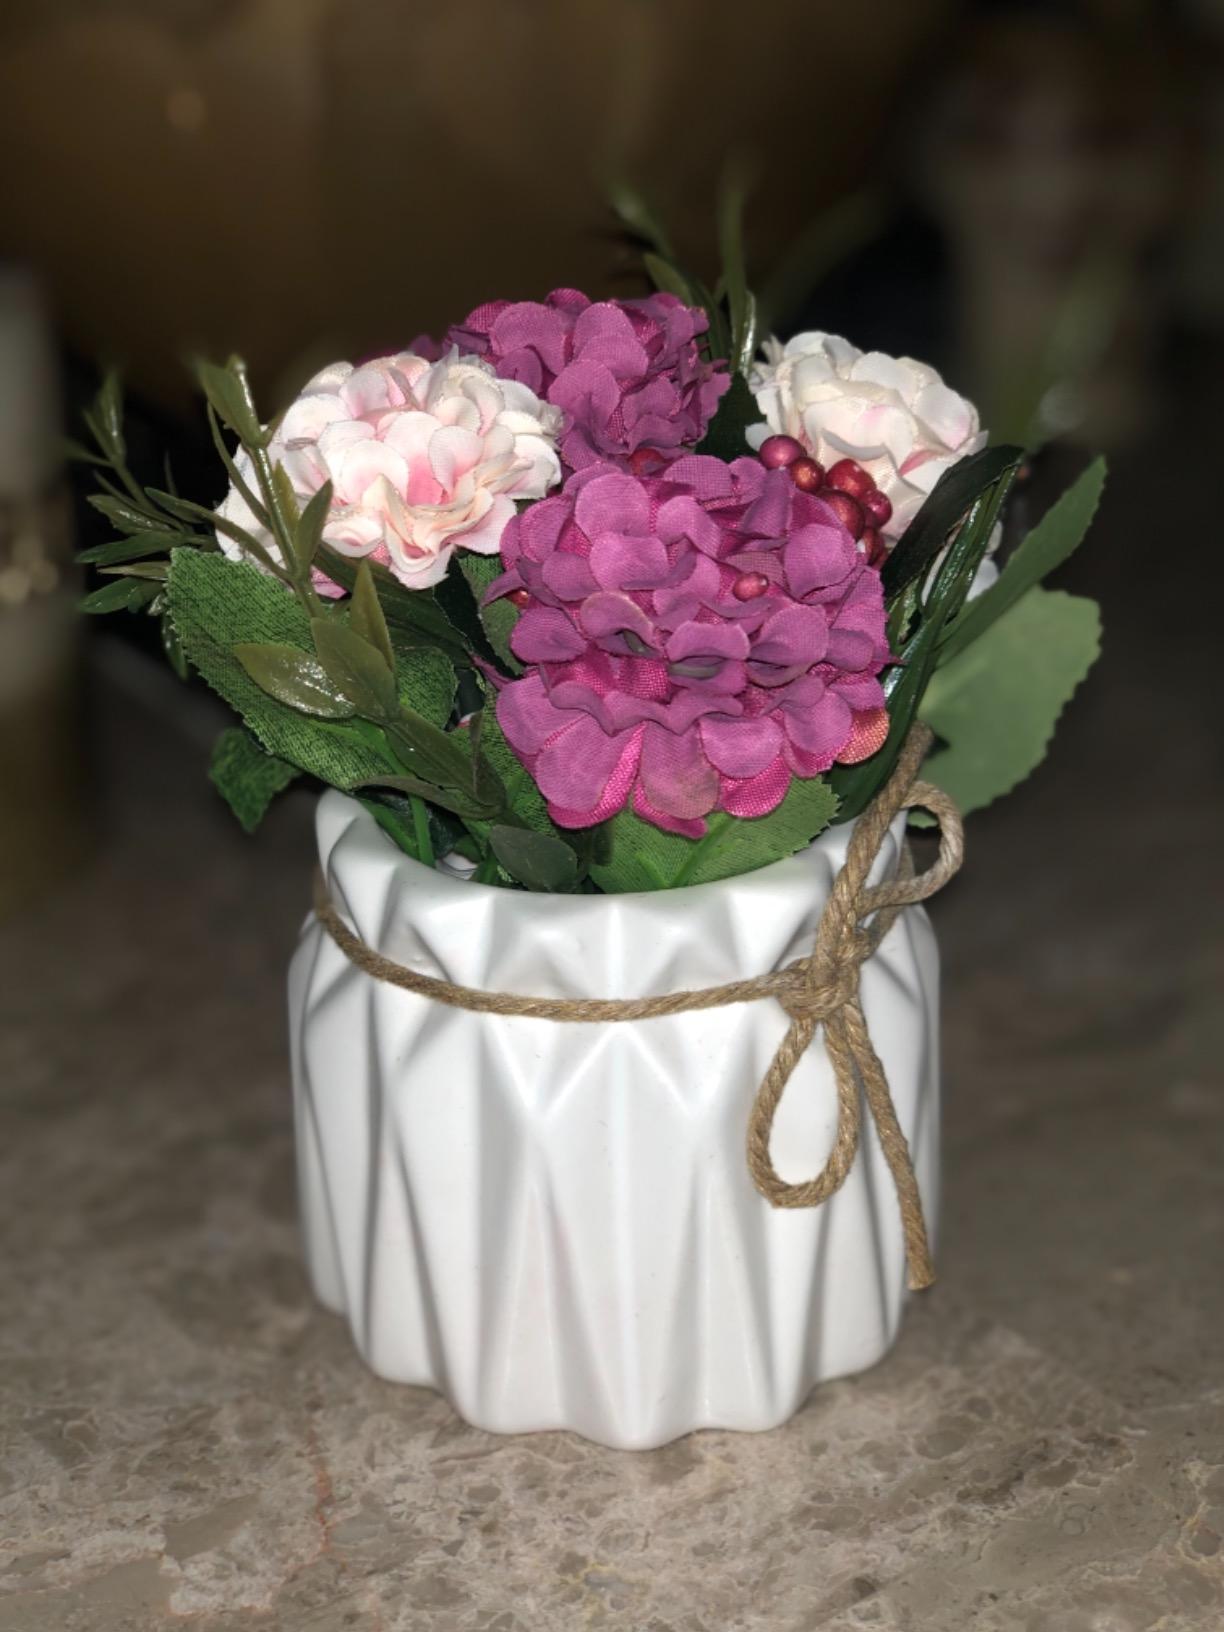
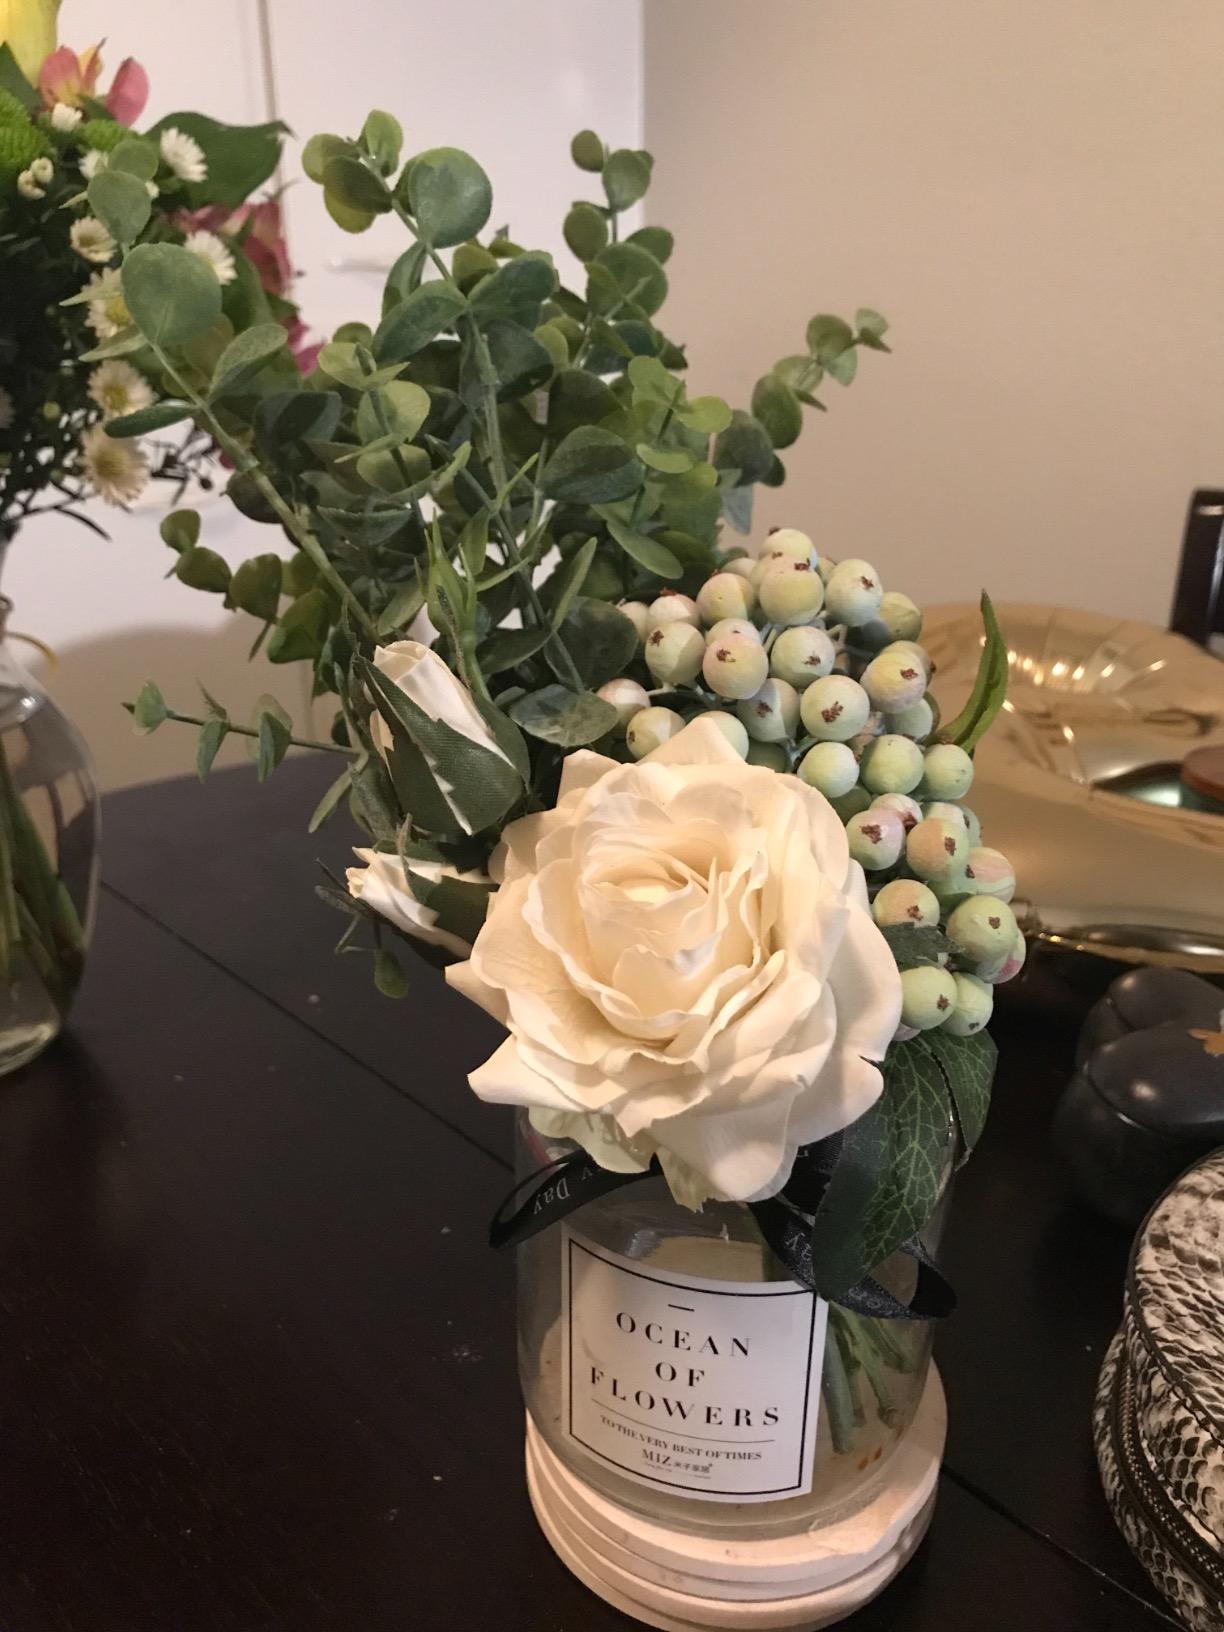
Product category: vase
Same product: no